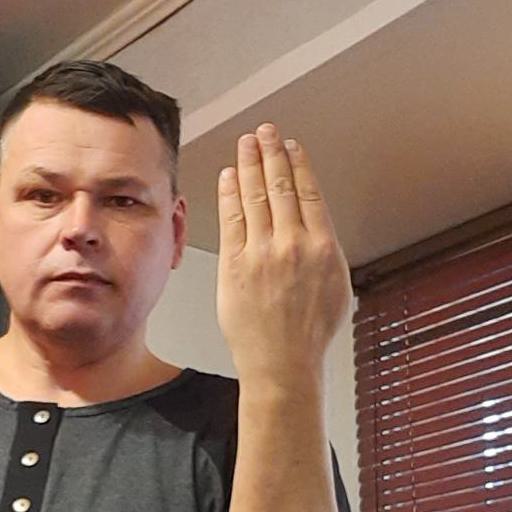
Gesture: stop_inverted